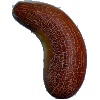
Label: Cucumber Ripe 1